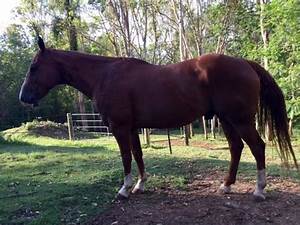
Label: cavallo